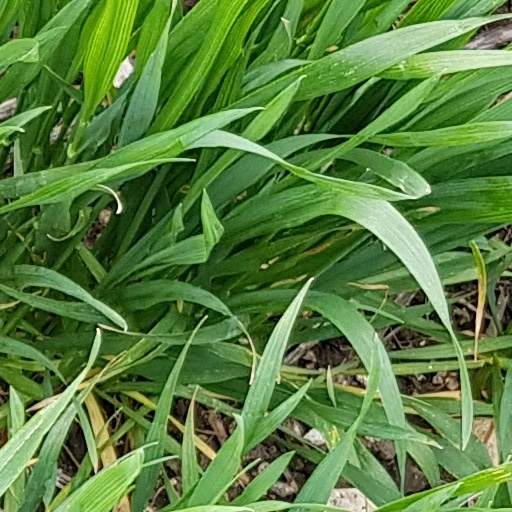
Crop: wheat